Cucujidae

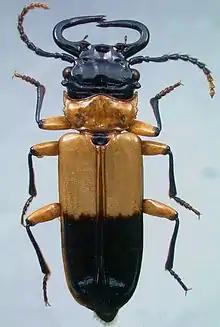
Dorsal habitus of "Palaestes abruptus"

Included genera are: "Cucujus" Fabricius, with 14 species and subspecies distributed throughout the Holarctic; "Palaestes" Perty, 8 spp., Neotropical; "Pediacus" Shuckard, 31 spp., mostly Holarctic, but extending south into the Neotropics and to Australia; "Platisus" Erichson, 5 spp. in Australia and New Zealand, and "Thesaurus" known from South America.